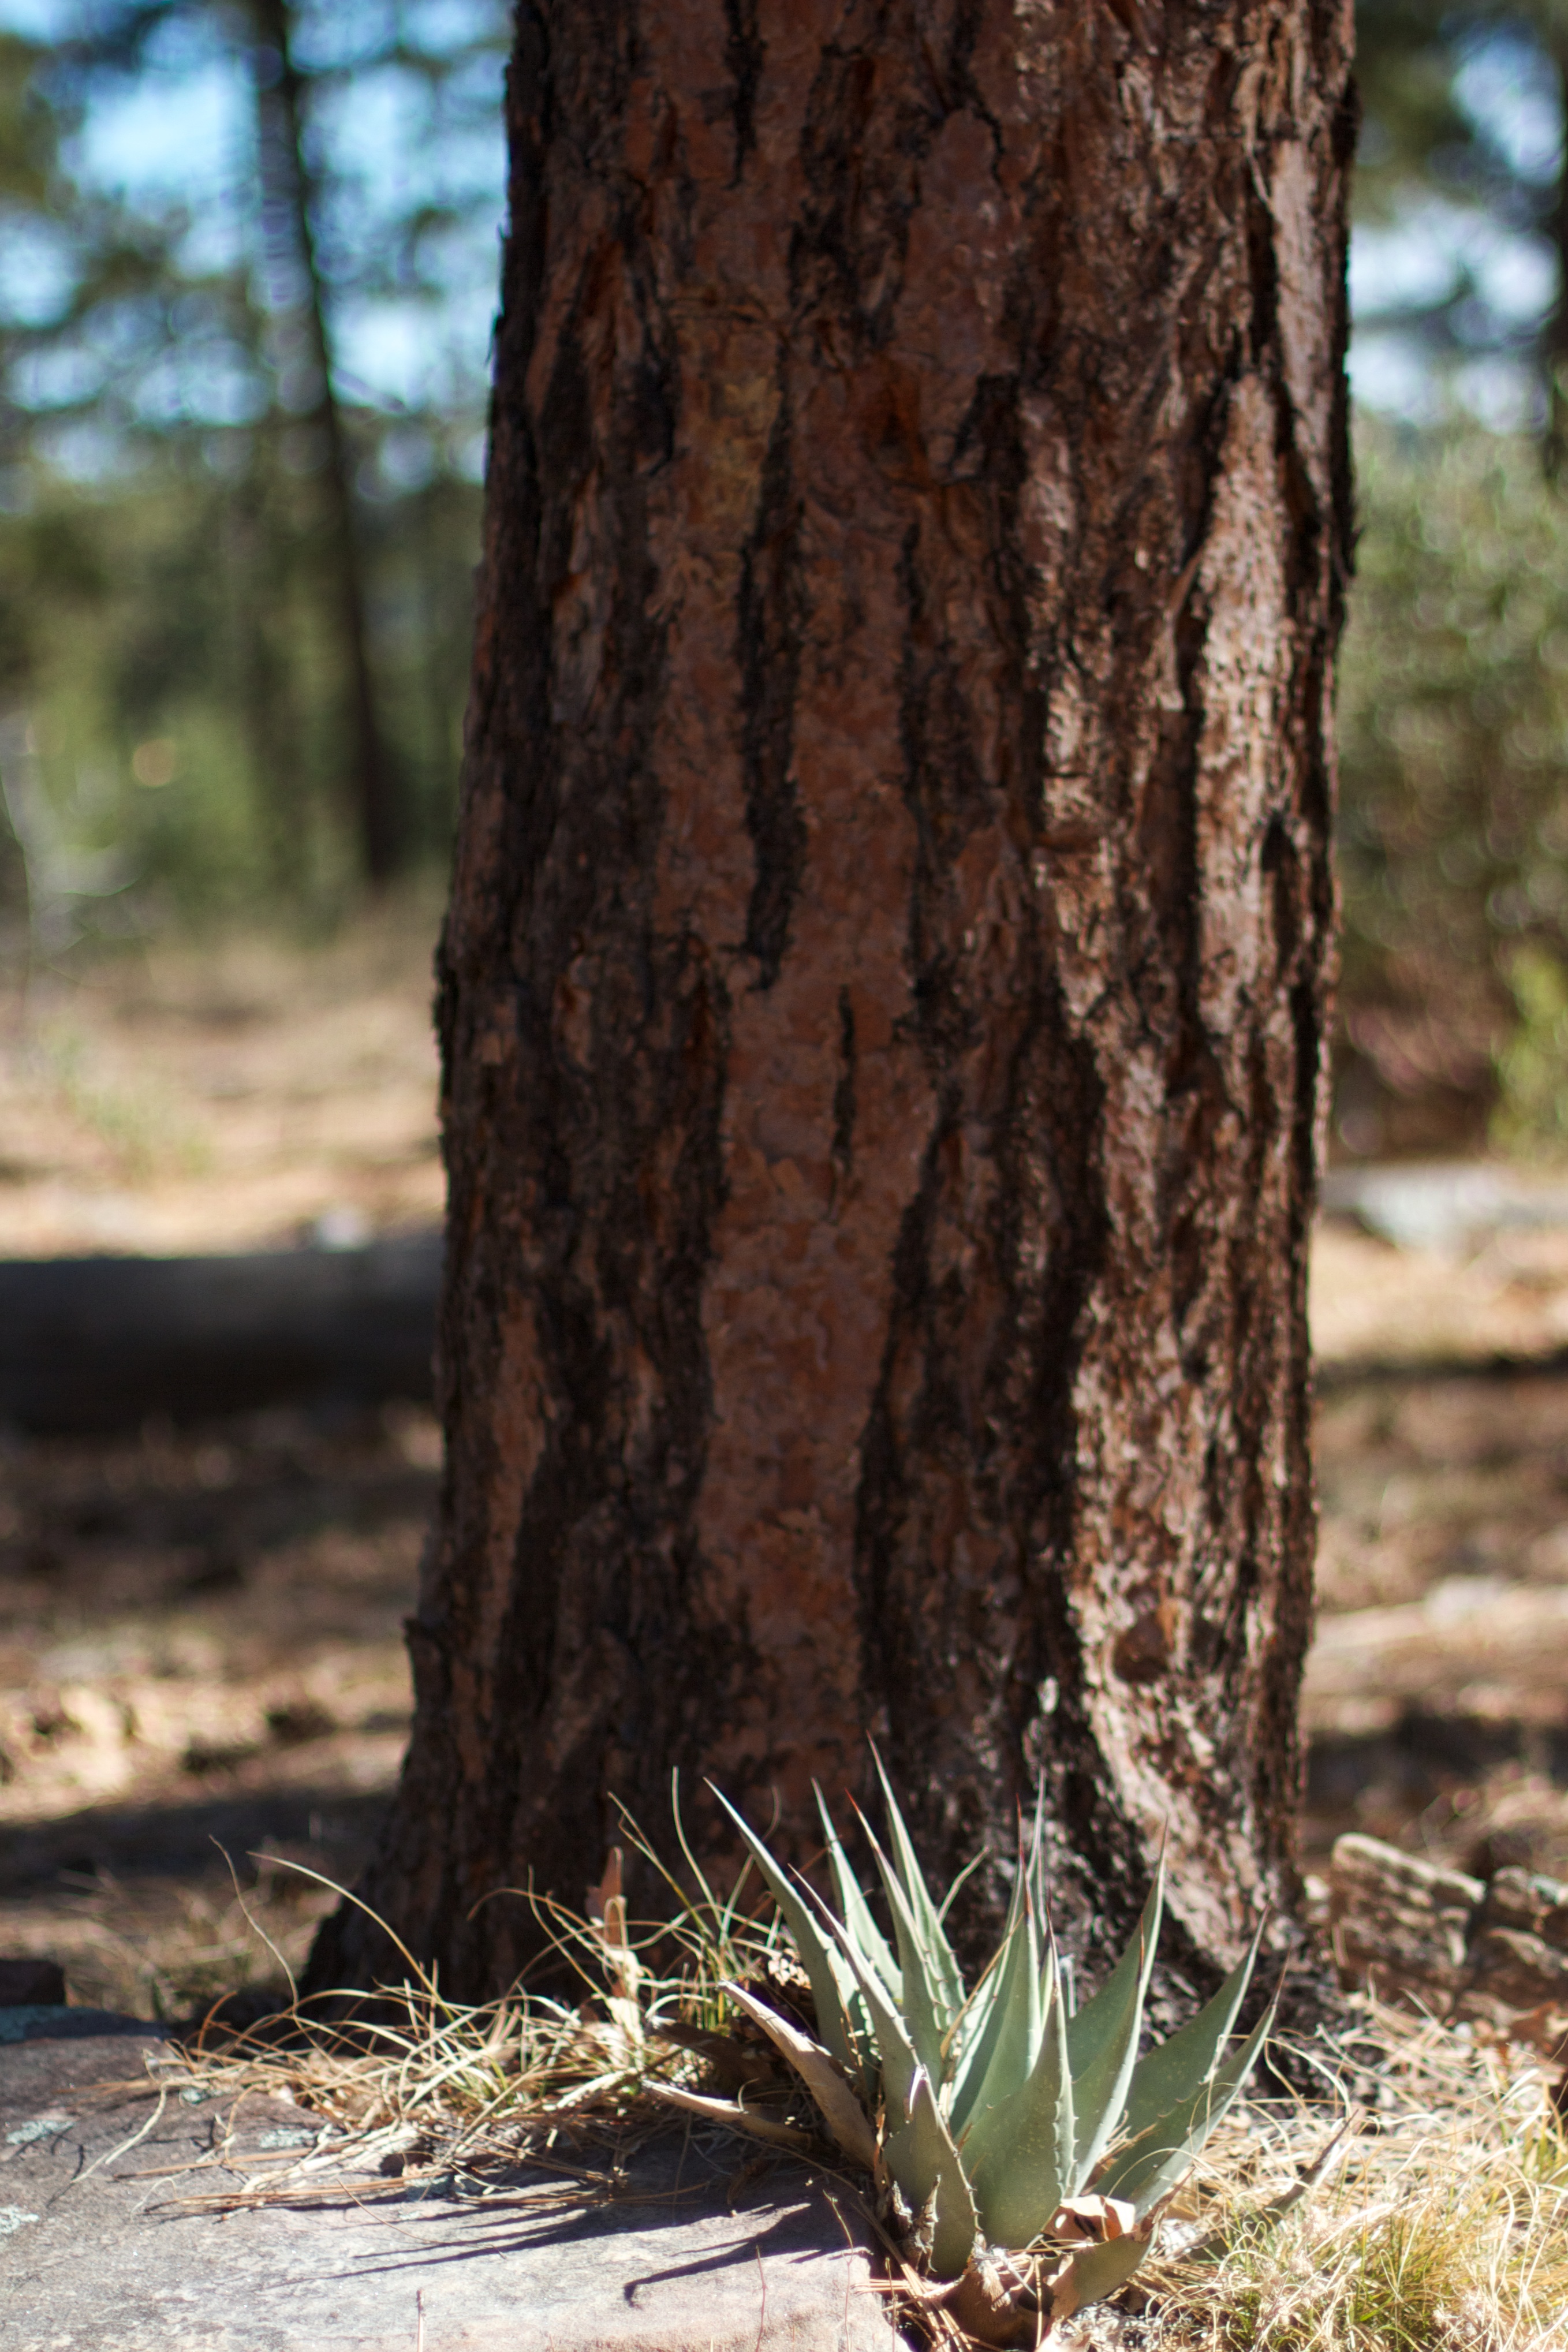
tree, nature, forest, branch, plant, wood, leaf, flower, trunk, produce, soil, botany, flora, cool image, woodland, tree stump, flowering plant, plant stem, woody plant, land plant